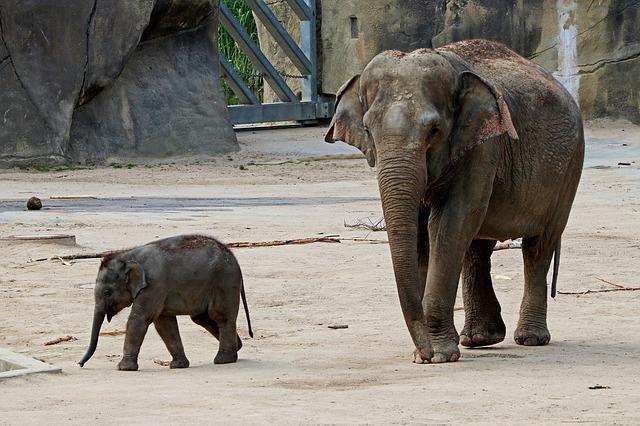
elephant